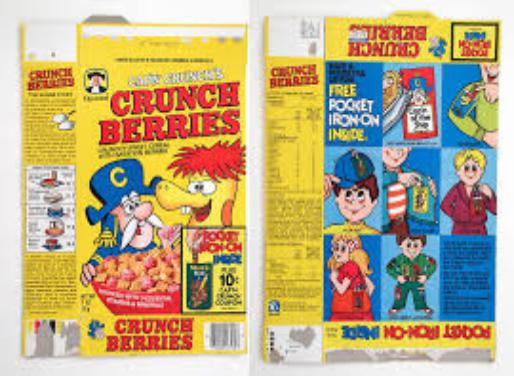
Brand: Cap'n Crunch Crunch Berries
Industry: Food